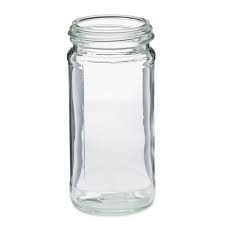
Label: glass